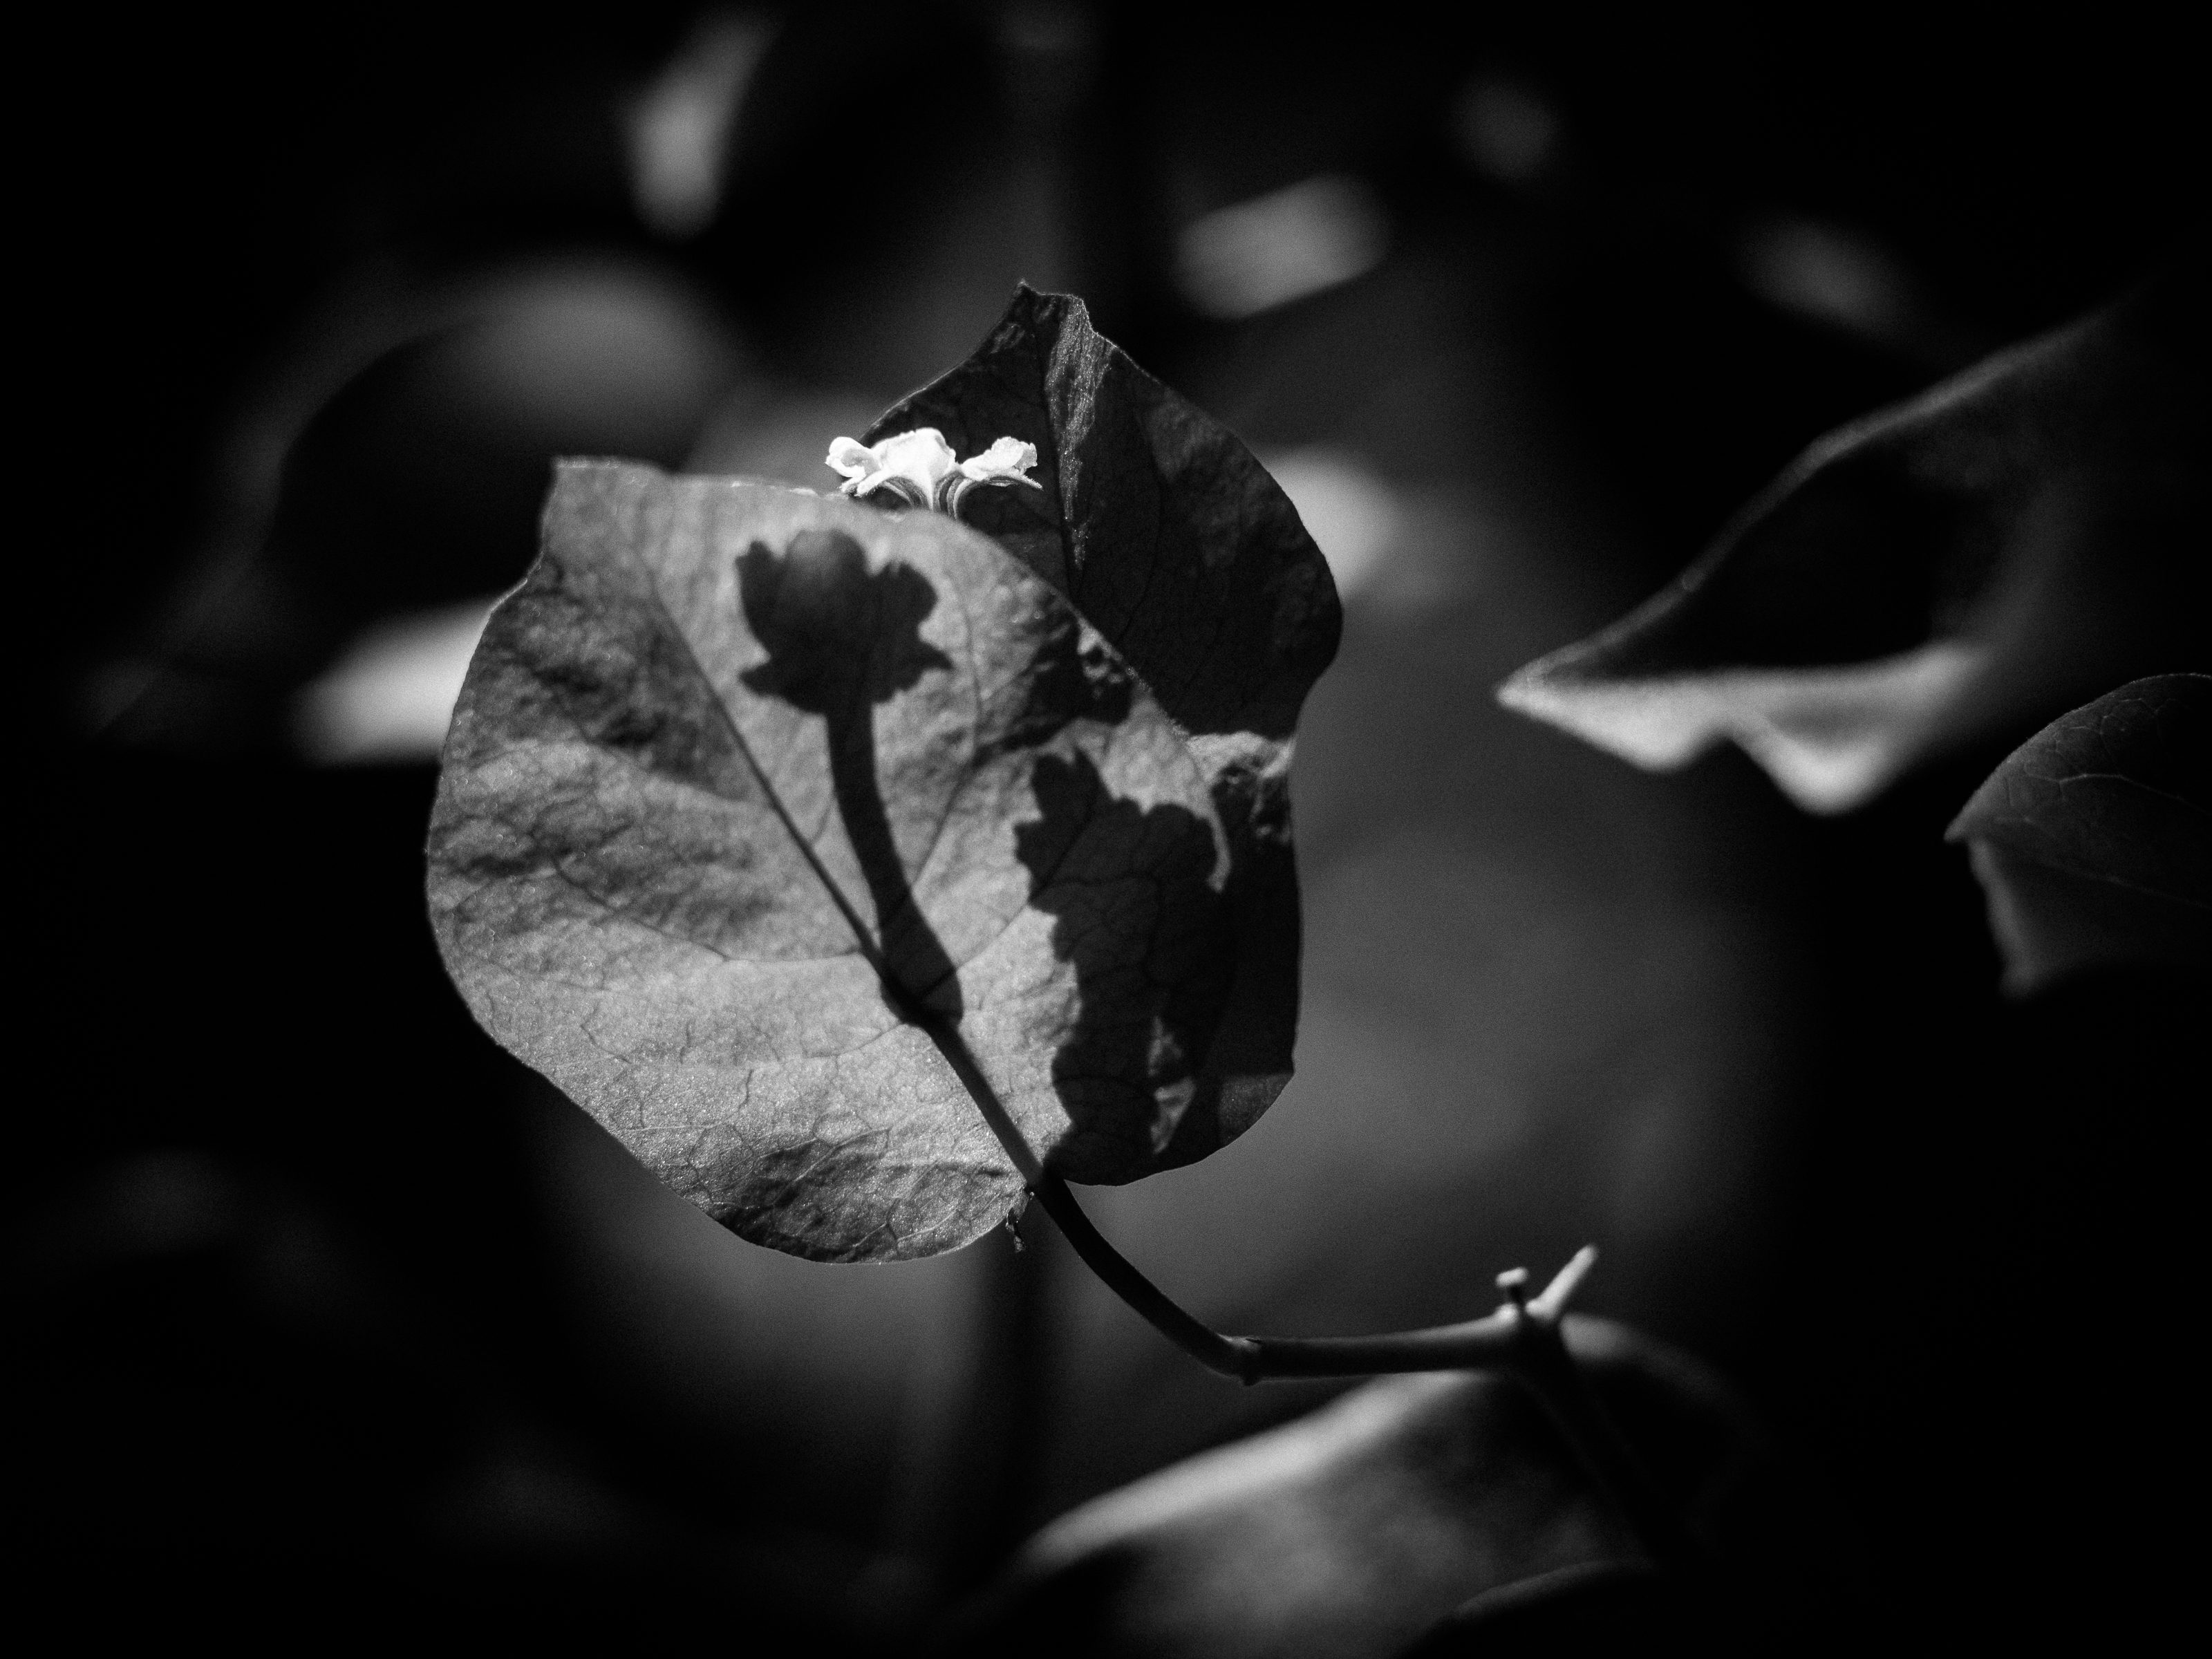
branch, light, black and white, plant, white, photography, leaf, flower, petal, shadow, contrast, darkness, black, monochrome, close up, sombra, ombre, bougainvillea, helios442, macro photography, still life photography, monochrome photography